Ioannis Pangas

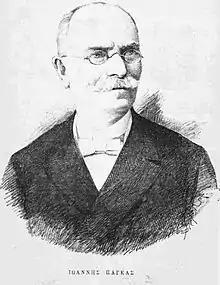

Ioannis Pangas or Bangas (1814–1895) was a Greek wealthy merchant and philanthropist. He donated vast sums of money to the Greek state, as well as to educational, cultural and humanitarian institutions of the Greek communities in Greece and the Ottoman ruled Greek world.